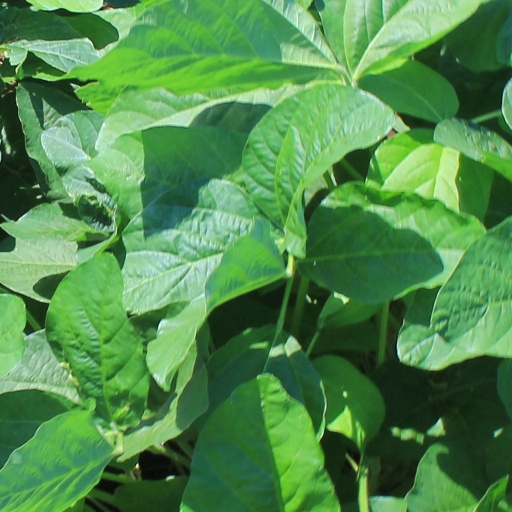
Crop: soybean